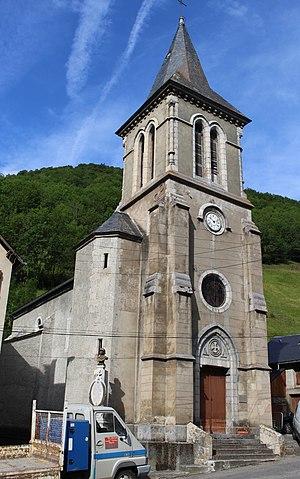
Église Saint-Martin d'Aspin-Aure (Hautes-Pyrénées)
La liste des églises des Hautes-Pyrénées recense de manière exhaustive les églises situées dans le département français des Hautes-Pyrénées.
L'église Saint-Martin d'Aspin-Aure est une église catholique située à Aspin-Aure, dans le département français des Hautes-Pyrénées en France.
Aspin-Aure est une commune française située dans le département des Hautes-Pyrénées, en région Occitanie.